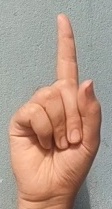
ASL sign: 1